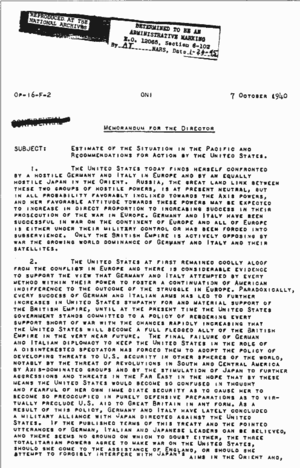
Le mémo McCollum, aussi connu sous le nom de « mémo des huit actions », est une note datée du 7 octobre 1940. Envoyée par le lieutenant-commandant Arthur H. McCollum, en sa qualité de directeur de la section d'Extrême-orient du renseignement naval de la marine américaine, elle « informe le président des nouveaux renseignements sur le [Japon]... [et présente] à la Maison blanche chaque rapport japonais diplomatique ou militaire intercepté et décodé ». Elle a été reçue par les capitaines de la marine Dudley Wright Knox, qui approuve les actions décrites dans le mémo, et Walter Stratton Anderson.